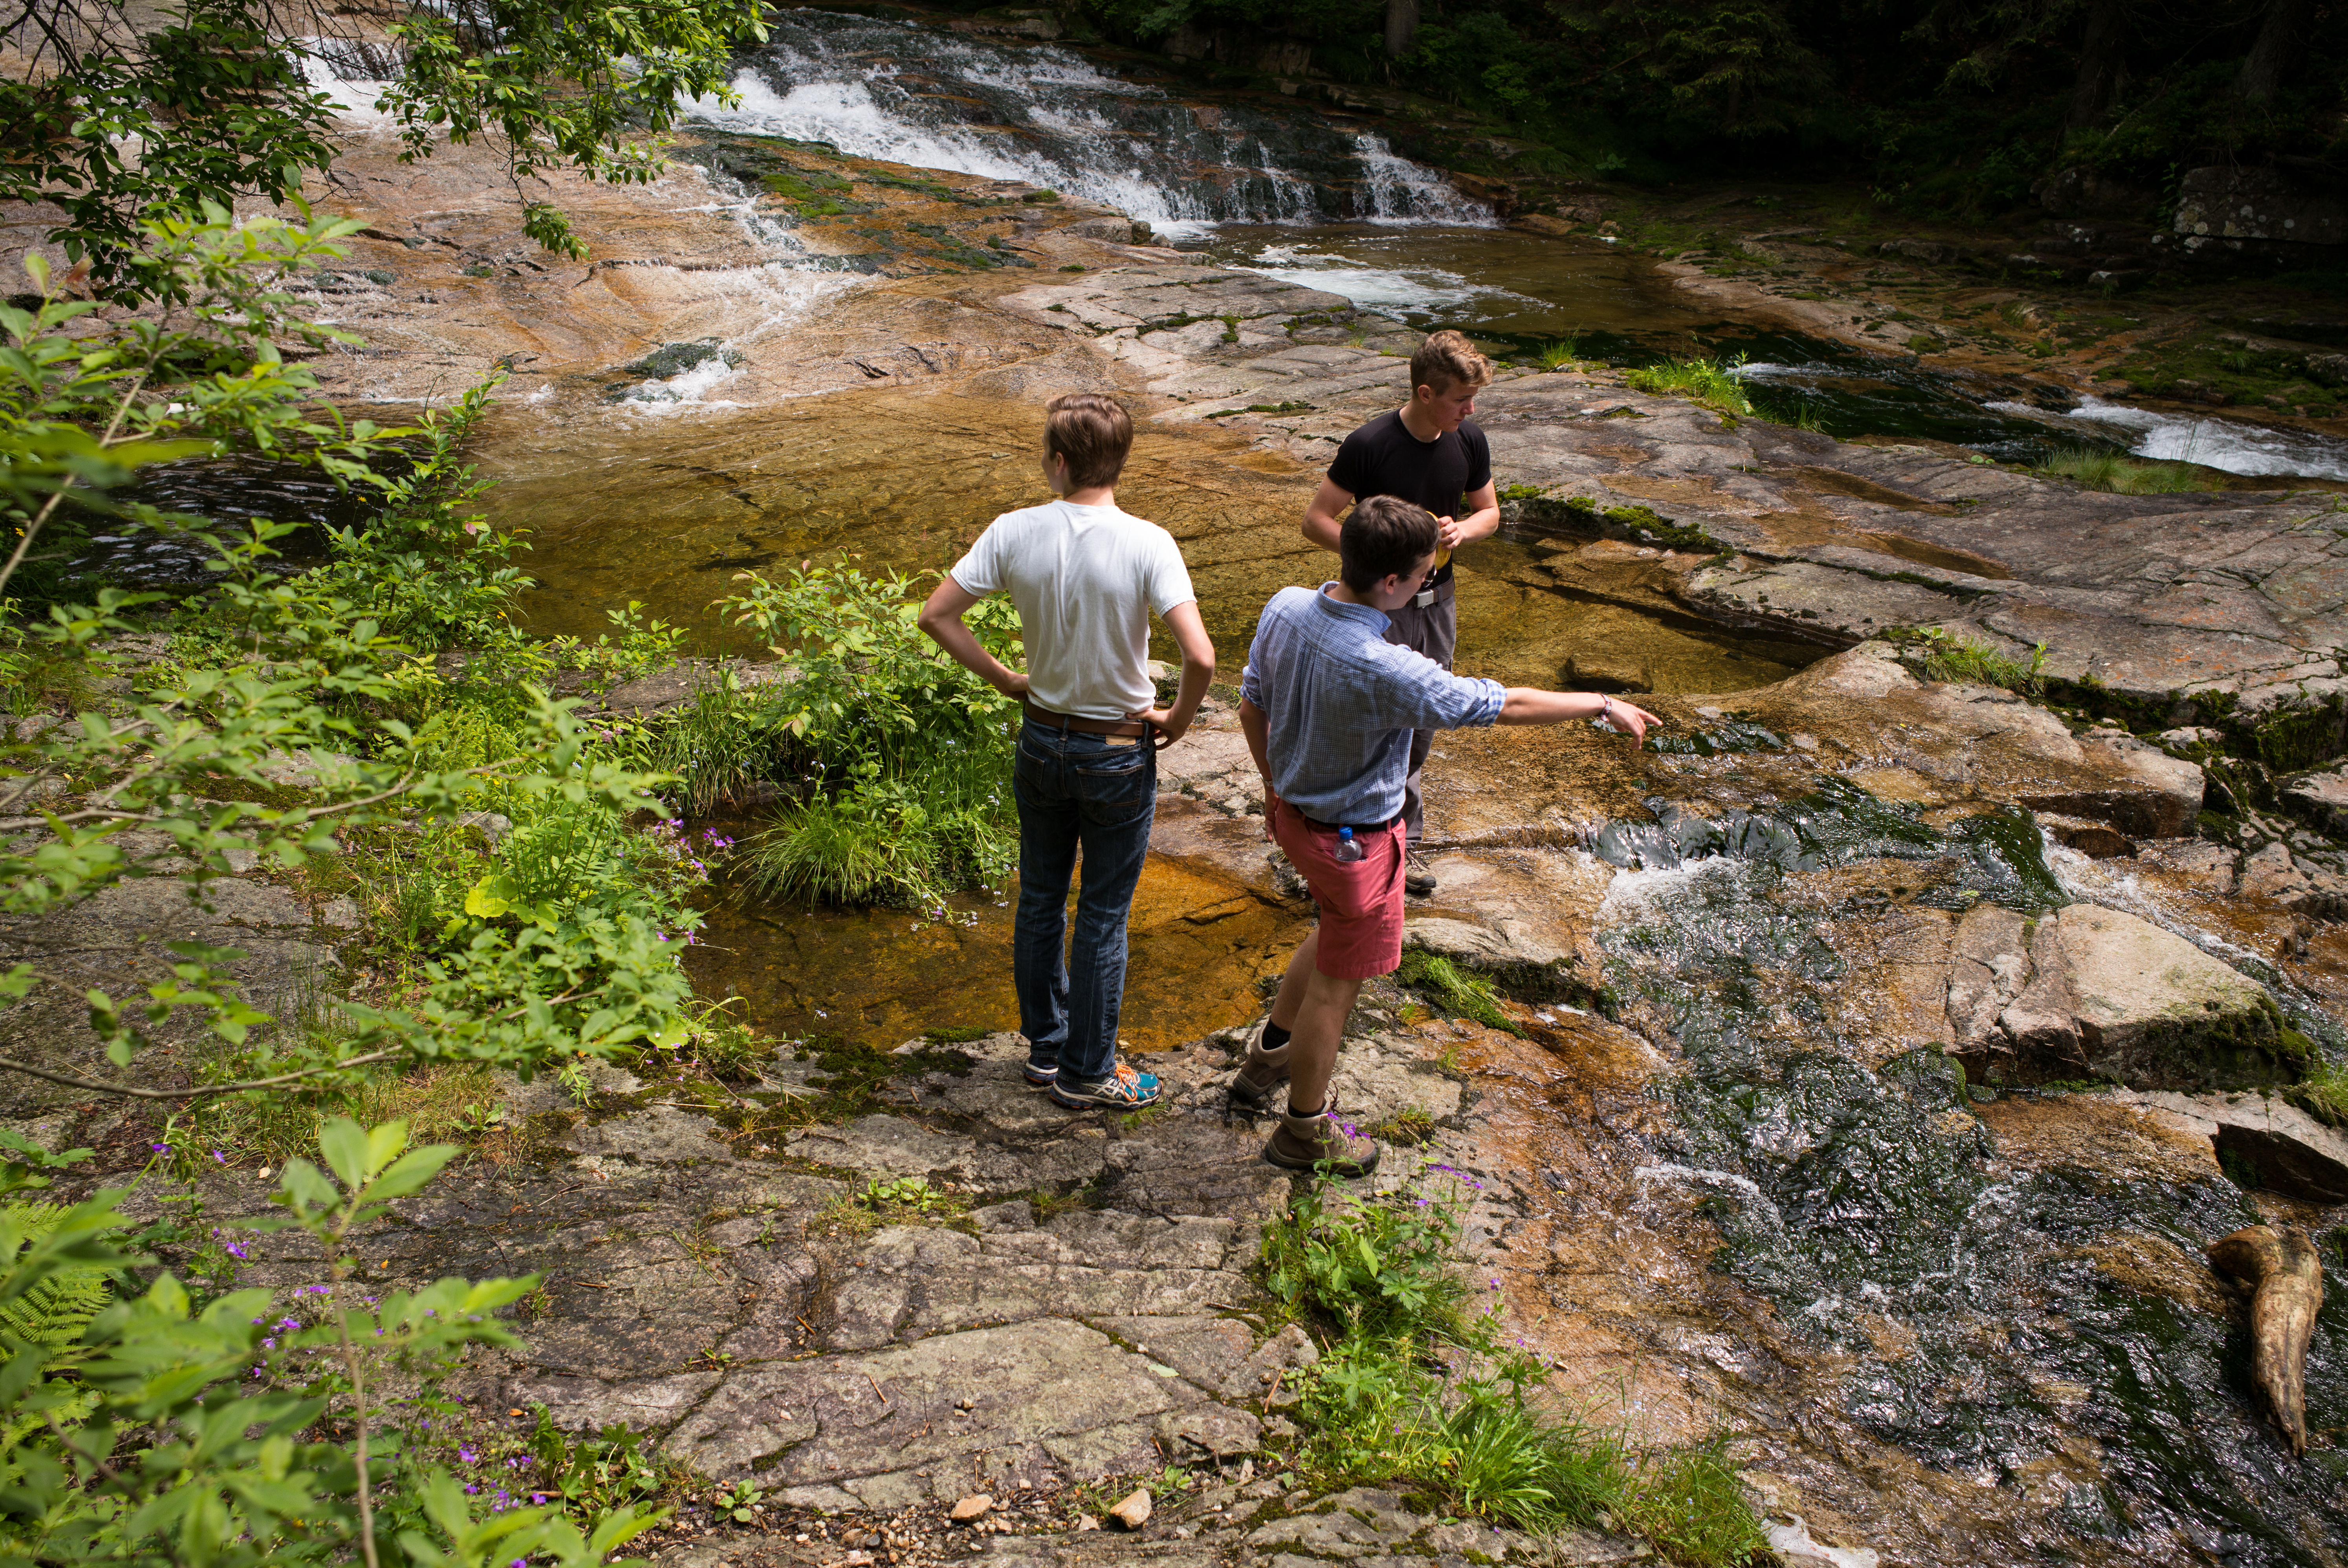
landscape, water, nature, forest, outdoor, wilderness, walking, mountain, hiking, trail, meadow, adventure, river, valley, summer, travel, range, recreation, environment, europe, stream, portrait, climbing, ridge, trees, rocks, hills, family, cool image, m, geology, sports, hikers, mountains, backpacking, pines, 28, i, leica, 240, reka, czech, bohemia, cesko, summicron, krkonose, mlyn, spindleruv, evergreens, priroda, vylet, active, leto, hory, riesengebirge, udoli, labe, bile, outdoor recreation, geological phenomenon